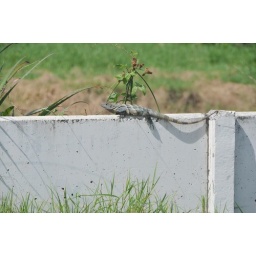
We spotted this iguana sunning on a fence as we drove along a side road near Playa Hermosa, Costa Rica.